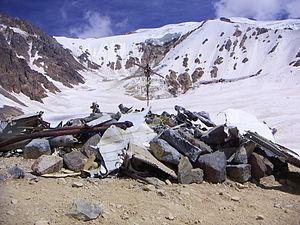
Le vol Fuerza Aérea Uruguaya 571, également appelé drame de la cordillère des Andes, était un vol assurant la liaison entre Montevideo en Uruguay et Santiago au Chili. Le 13 octobre 1972, l'appareil, un Fairchild FH-227 de la Force aérienne uruguayenne, s'écrase dans la cordillère des Andes dans le département argentin de Malargüe. Sur les 45 passagers et membres d'équipage, 17 meurent lors du crash ou dans les 24 heures après l'écrasement et 12 autres dans les deux mois suivants dont 8 dans une avalanche. Ayant appris grâce à une radio que les recherches avaient été abandonnées et isolés sans nourriture à 3 600 m d'altitude dans des conditions climatiques difficiles, les survivants se résolvent à manger les corps des passagers morts, préservés par le froid. Pour ainsi dire condamnés à se sauver par eux-mêmes, Fernando Parrado et Roberto Canessa, parviennent, au terme d'un périple de dix jours, à rejoindre une vallée et contacter un cavalier. Les 22 et 23 décembre, plus de deux mois après l'accident, les secours récupèrent finalement les 16 survivants.
Les Survivants est un drame de survie américain réalisé par Frank Marshall, sorti en 1993. Il s’agit de l’adaptation du best-seller homonyme de Piers Paul Read, dans lequel il raconte le crash du vol 571 Fuerza Aérea Uruguaya dans la cordillère des Andes en s'appuyant sur les témoignages des survivants de cette catastrophe aérienne qui a causé la mort de vingt-neuf personnes et n'a connu que seize survivants.